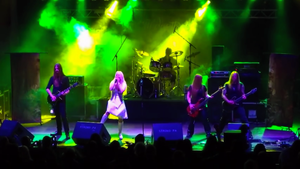
Voici une liste de groupes de metal symphonique.
Midnattsol est un groupe de heavy metal allemand, originaire de Ludwigsburg, Baden-Württemberg. Il est formé en 2002. Leur premier album studio, Where Twilight Dwells, est publié en 2005. En octobre 2008, le groupe remporte le prix de « meilleur espoir » au Metal Female Voices Fest. En septembre 2007, le groupe commence à enregistrer son deuxième album studio, intitulé Nordlys, publié le 28 mars 2008. Leur troisième album, The Metamorphosis Melody, sort en 2011.